Callao District

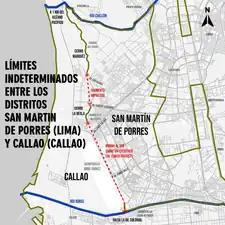
Disputed area of the Callao District and the San Martin de Porres District.

The area in territorial conflict with the San Martin de Porres district has a linear extension of approximately 11 kilometers and is located in two segments between the summit of Cerro Márquez to Cerro La Regla and from the eastern edge of Cerro La Regla to the Rímac River.